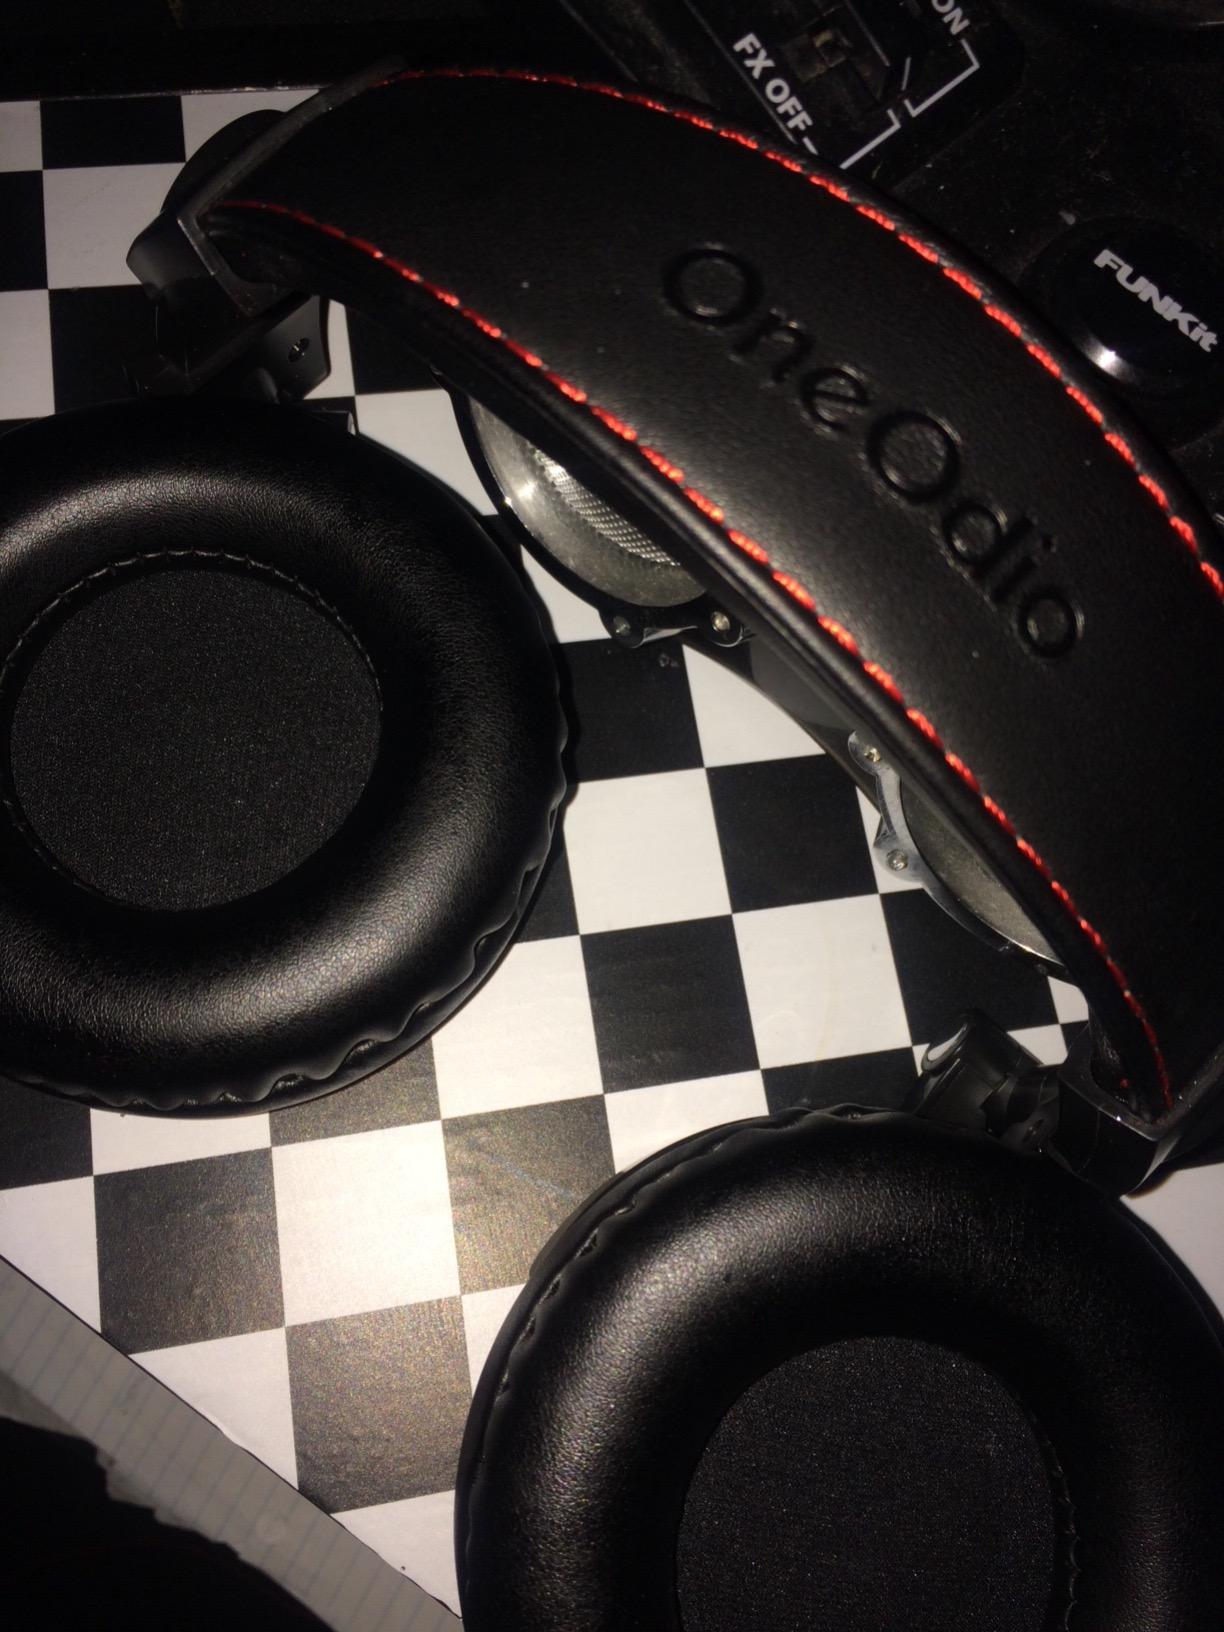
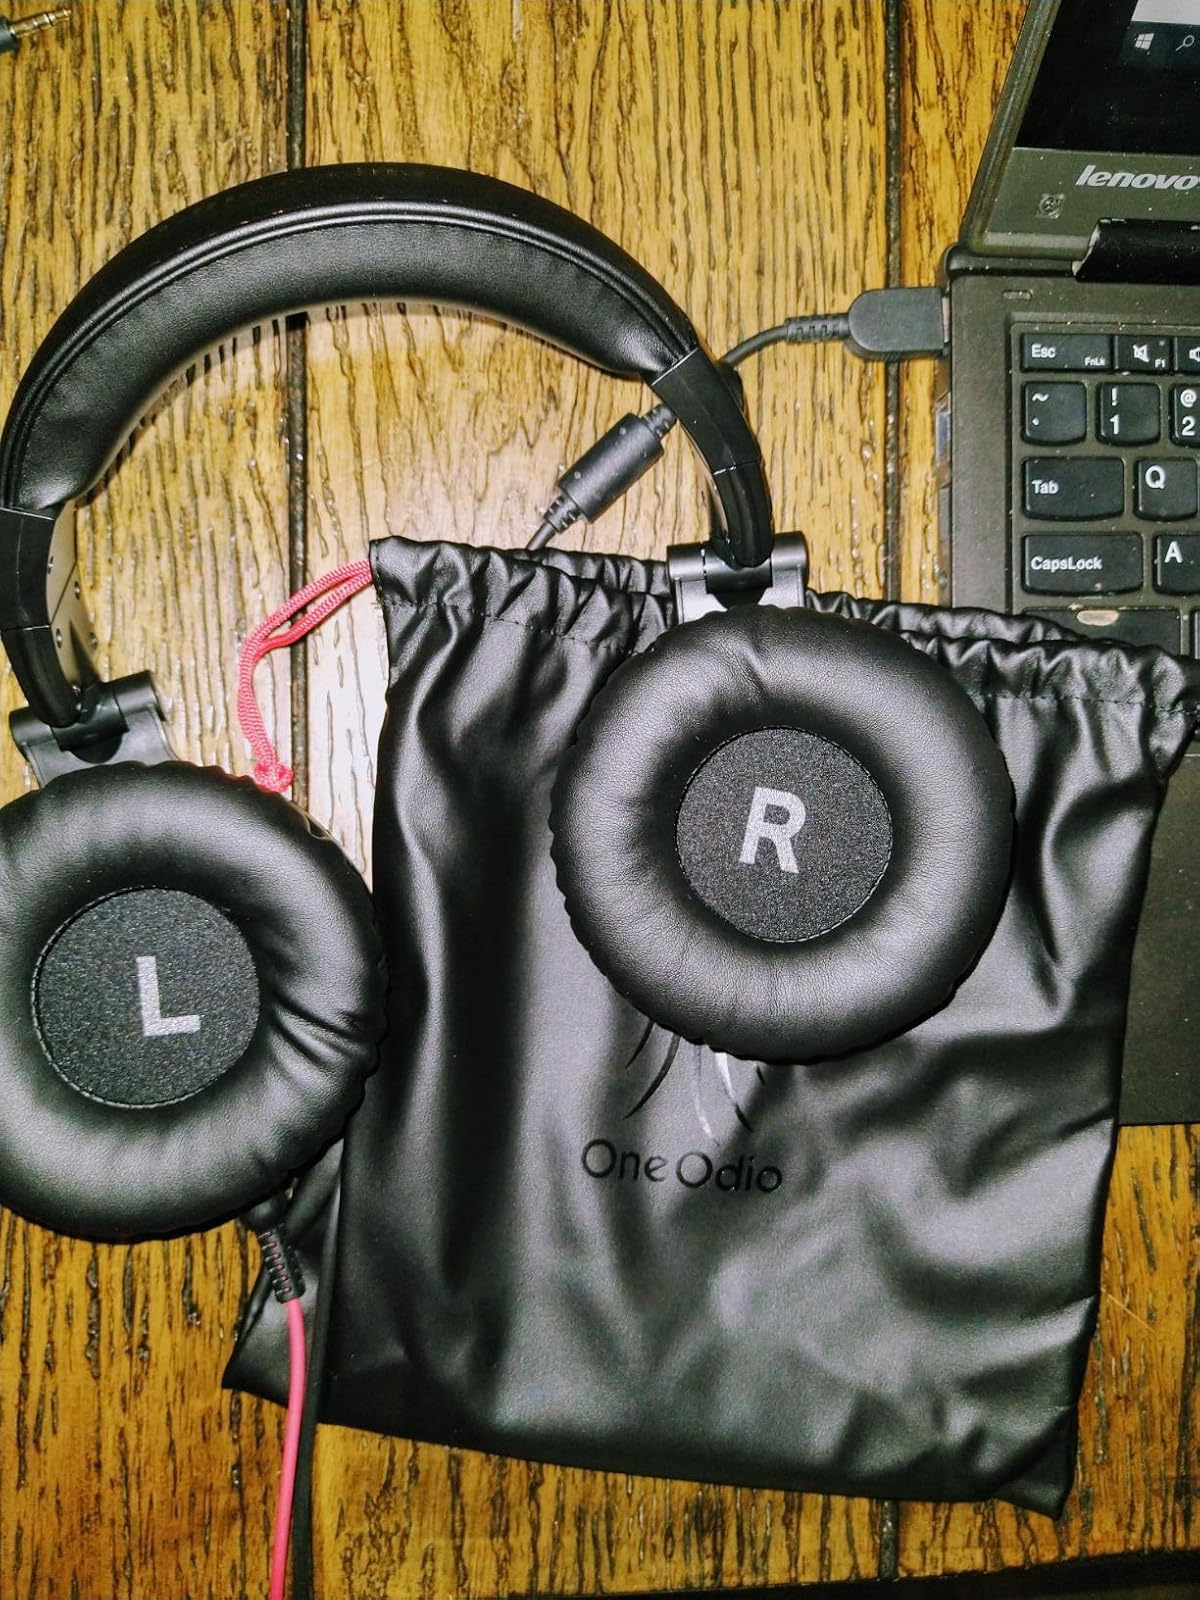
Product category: headphones
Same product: yes